John Fell (industrialist)

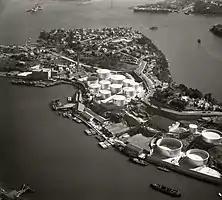
Shell, Gore Bay. in Sept. 1935, with the old John Fell & Co. oil refinery, still intact and operating, at the upper left.

Fell's modifications reused the original retorts–a Scottish design known as a Pumpherson retort–but added more off takes, allowing the modified design to handle the oil-rich shale at Newnes. Fell patented this retort design, which was referred to variously as ‘modified Pumpherson’, ‘Fell Retort’, or ‘Fell Downcomer Retort’.